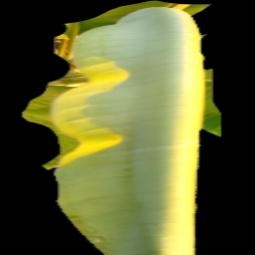
Label: Boron